Resurrection of Jesus

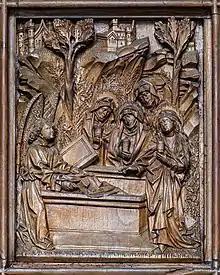
"The three Marys at the Tomb of Christ "(1470) at the west portal of Konstanz Minster, Baden-Württemberg, Germany

In the Gospel of Luke, "the women who had come with him from Galilee" come to his tomb, which they find empty. Two angelic beings appeared to announce that Jesus is not there but has been raised. Jesus then appeared to two followers on their way to Emmaus, who notify the eleven remaining Apostles, who respond that Jesus has appeared to Peter. While they were describing this, Jesus appeared again, explaining that he is the messiah who was raised from the dead according to the scriptures "and that repentance and forgiveness of sins is to be proclaimed in his name to all nations, beginning from Jerusalem". In Luke–Acts (two works from the same author) he then ascended into heaven, his rightful home.